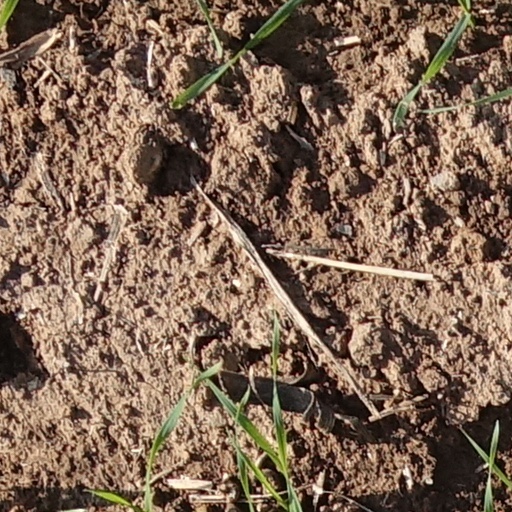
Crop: wheat